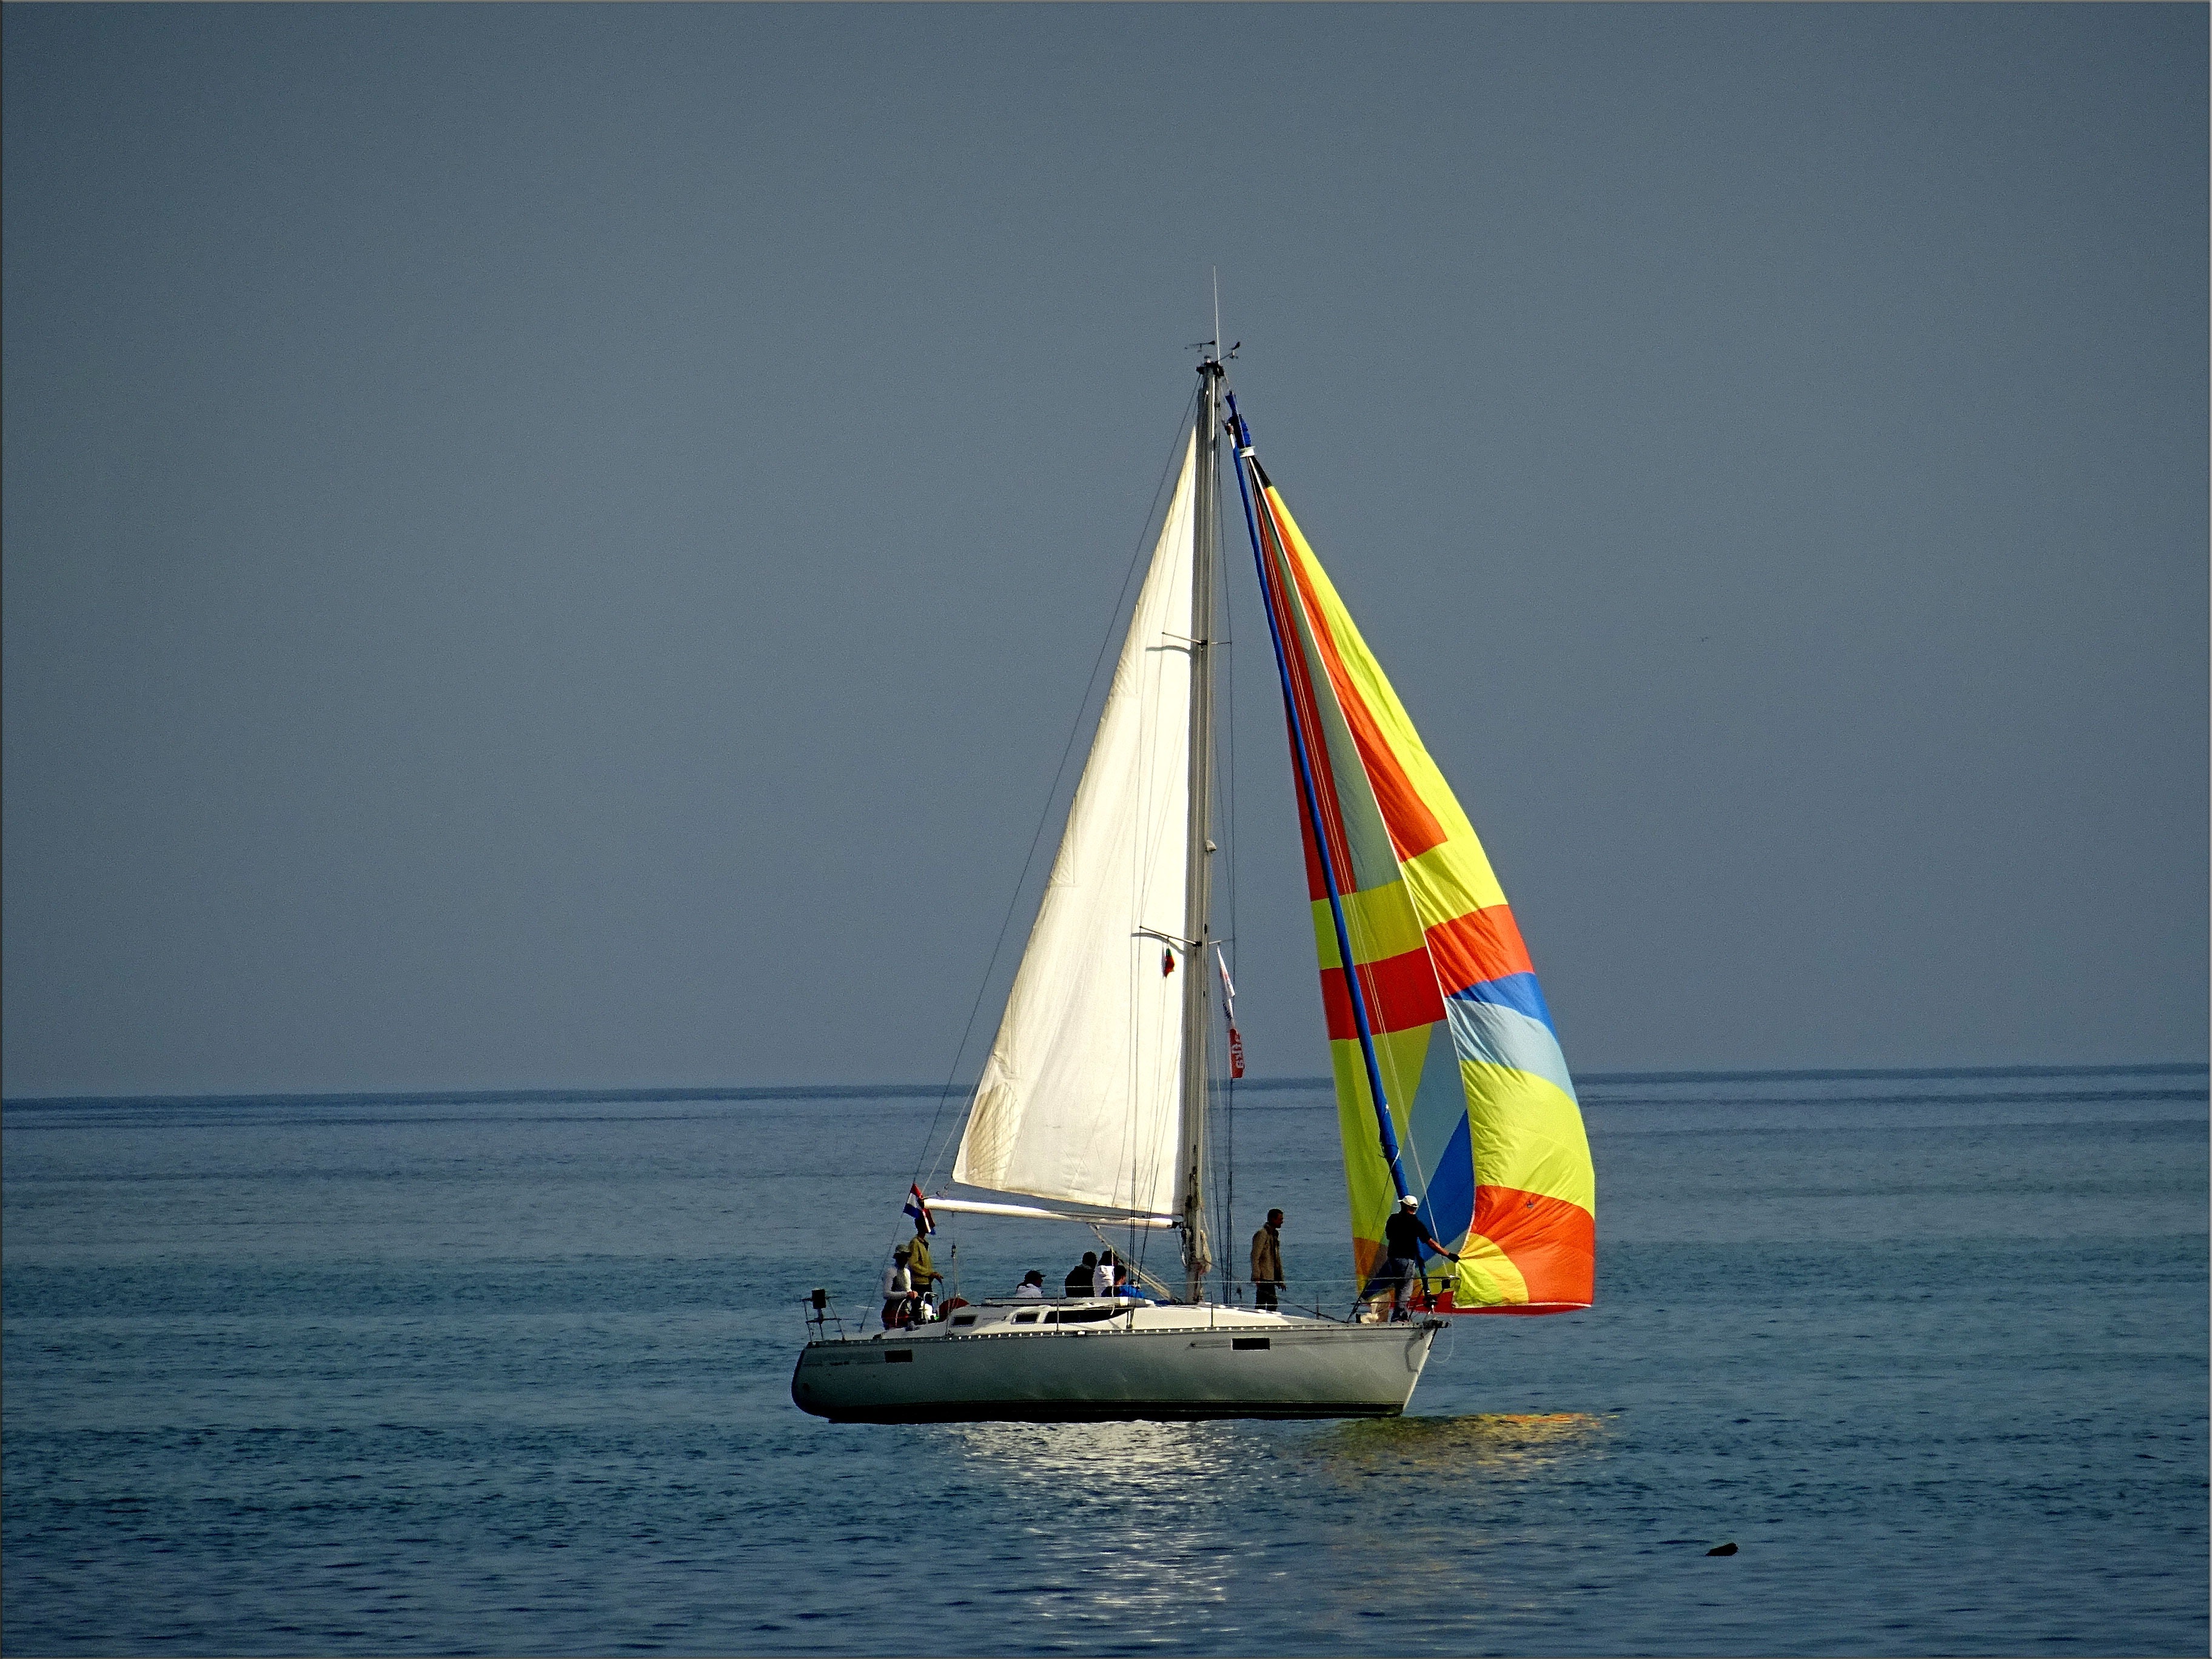
Vehicle type: Ships